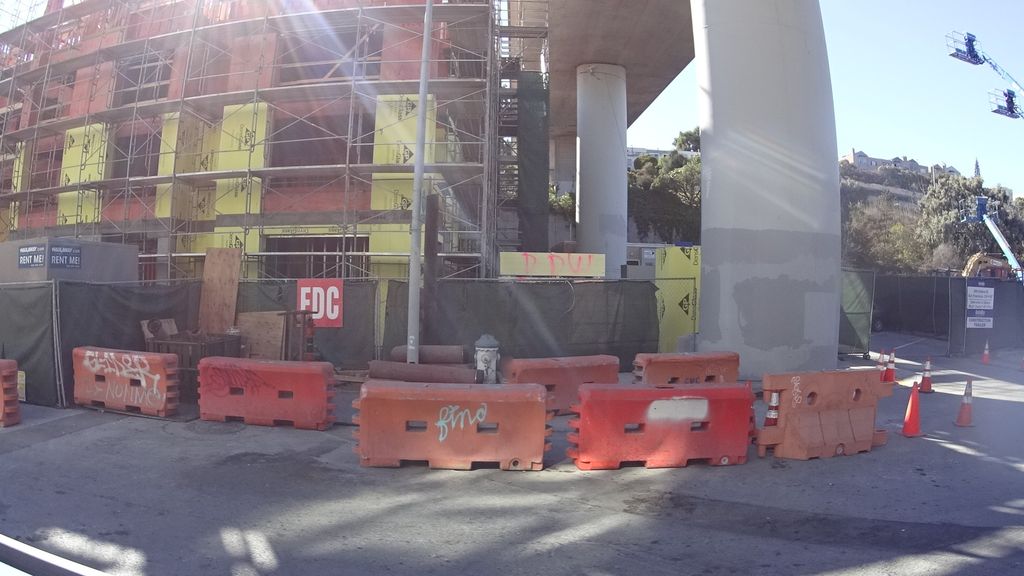
Label: Construction Site
Location: San Francisco, California, United States
Date: 2016-09-24T14:42:17+00:00